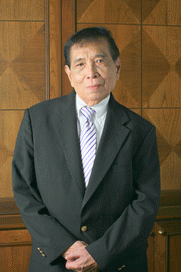
อรุณ ภาณุพงศ์

| name = อรุณ ภาณุพงศ์
| image = อรุณ ภาณุพงศ์.gif
| honorific-prefix = ศาสตราจารย์พิเศษ
| honorific-suffix = มหาปรมาภรณ์ช้างเผือก|ม.ป.ช., มหาวชิรมงกุฎ|ม.ว.ม.
| order = รัฐมนตรีประจำสำนักนายกรัฐมนตรีไทย|รัฐมนตรีประจำสำนักนายกรัฐมนตรี
| primeminister = พลเอก เปรม ติณสูลานนท์
| term_start = 27 กรกฎาคม พ.ศ. 2530
| term_end = 9 สิงหาคม พ.ศ. 2531
| birth_place = จังหวัดพัทลุง
| death_date = คารวะ ศ.ดร.อรุณ ภานุพงษ์ โดย ภุมรัตน ทักษาดิพงศ์
| death_place = กรุงเทพมหานคร
ศาสตราจารย์พิเศษ อรุณ ภาณุพงศ์ เป็นสมาชิกฝ่ายไทยในศาลประจำอนุญาโตตุลาการ ณ กรุงเฮก สมาชิกฝ่ายไทยในศาลประจำอนุญาโตตุลาการ ณ กรุงเฮก อดีตปลัดกระทรวงการต่างประเทศ อดีตรัฐมนตรีช่วยว่าการกระทรวงการต่างประเทศ และอดีตรัฐมนตรีประจำสำนักนายกรัฐมนตรีไทย|รัฐมนตรีประจำสำนักนายกรัฐมนตรี ในรัฐบาลพลเอก เปรม ติณสูลานนท์
== ประวัติ ==
ศาสตราจารย์พิเศษ อรุณ ภาณุพงศ์ หรือ ศ.ดร.อรุณ ภาณุพงศ์ เกิดเมื่อวันที่ 15 มีนาคม พ.ศ. 2465 (นับแบบใหม่) ที่อำเภอปากพะยูน จังหวัดพัทลุง สำเร็จการศึกษาระดับปริญญาตรี ปริญญาธรรมศาสตรบัณฑิต จากมหาวิทยาลัยธรรมศาสตร์ เมื่อปี พ.ศ. 2489 ระดับปริญญาโท ด้านกฎหมายระหว่างประเทศ และปริญญาโทด้านเศรษฐศาสตร์ จากประเทศฝรั่งเศส สำเร็จการศึกษาปริญญาเอก ด้านกฎหมาย จากประเทศฝรั่งเศส ในปี พ.ศ. 2496 ได้รับปริญญานิติศาสตรดุษฎีบัณฑิตกิตติมศักดิ์ จากมหาวิทยาลัยธรรมศาสตร์ และจุฬาลงกรณ์มหาวิทยาลัย ในปี พ.ศ. 2537
ดร.อรุณ ภาณุพงศ์ ได้รับแต่งตั้งให้ดำรงตำแหน่งศาสตราจารย์พิเศษ จากมหาวิทยาลัยธรรมศาสตร์ เมื่อปี พ.ศ. 2539 ประกาศสำนักนายกรัฐมนตรี เรื่อง แต่งตั้งศาสตราจารย์พิเศษ (นายอรุณ ภาณุพงศ์)
นอกจากนั้น ได้รับโปรดเกล้าฯ แต่งตั้งเป็นกรรมการกฤษฎีกา ตั้งแต่ พ.ศ. 2525 ถึงปัจจุบัน และดำรงตำแหน่งประธานกรรมการกฤษฎีกา (คณะที่ 6,กฎหมายทรัพย์สินทางปัญญาและการค้าระหว่างประเทศ)
== การทำงาน ==
อรุณ ภาณุพงศ์ เข้ารับราชการในสังกัด กระทรวงการต่างประเทศ (ประเทศไทย)|กระทรวงการต่างประเทศ เคยประจำการที่สถานทูตไทยในประเทศฝรั่งเศส เคยดำรงตำแหน่งเอกอัครราชทูตไทยประจำอินโดนีเซีย เอกอัครราชทูตไทยประจำสหภาพโซเวียต เอกอัครราชทูตไทยประจำสหรัฐอเมริกา และเอกอัครราชทูตไทยประจำฝรั่งเศส รวมทั้งเป็นปลัดกระทรวงการต่างประเทศ ต่อมาได้รับแต่งตั้งเป็นรัฐมนตรีช่วยว่าการกระทรวงการต่างประเทศ (ครม.41, 42) และเป็นรัฐมนตรีประจำสำนักนายกรัฐมนตรี (ครม.44) พระบรมราชโองการ ประกาศ รัฐมนตรีลาออกและตั้งรัฐมนตรี (นายจิรายุ อิศรางกูร ณ อยุธยา ลาออก และตั้งนายอรุณ ภาณุพงศ์ เป็นรัฐมนตรีประจำสำนักนายกรัฐมนตรี) ในรัฐบาลพลเอก เปรม ติณสูลานนท์
ศ.ดร.อรุณ ภาณุพงศ์ เคยปฏิบัติหน้าที่เป็นอาจารย์พิเศษ สอนวิชากฎหมายให้กับนักศึกษาคณะนิติศาสตร์ มหาวิทยาลัยธรรมศาสตร์ และเคยได้รับแต่งตั้งเป็นสภานิติบัญญัติแห่งชาติ (ประเทศไทย) พ.ศ. 2516|สมาชิกสภานิติบัญญัติแห่งชาติ ในปี พ.ศ. 2516
== เครื่องราชอิสริยาภรณ์ ==
ราชกิจจานุเบกษา, แจ้งความสำนักนายกรัฐมนตรี เรื่อง พระราชทานเครื่องราชอิสริยาภรณ์, เล่ม ๙๗ ตอนที่ ๑๘๘ ง ฉบับพิเศษ หน้า ๓๖, ๕ ธันวาคม ๒๕๒๓
ราชกิจจานุเบกษา, แจ้งความสำนักนายกรัฐมนตรี เรื่อง พระราชทานเครื่องราชอิสริยาภรณ์, เล่ม ๙๗ ตอนที่ ๖๓ ง ฉบับพิเศษ หน้า ๓๔, ๑๘ เมษายน ๒๕๒๓
ราชกิจจานุเบกษา, ประกาศสำนักนายกรัฐมนตรี เรื่อง พระราชทานเหรียญชัยสมรภูมิ, เล่ม ๑๐๓ ตอนที่ ๑๘๔ ง ฉบับพิเศษ หน้า ๒๐, ๒๒ ตุลาคม ๒๕๒๙
ราชกิจจานุเบกษา, แจ้งความสำนักนายกรัฐมนตรี เรื่อง พระราชทานเหรียญจักรมาลาและเหรียญจักรพรรดิมาลา, เล่ม ๘๙ ตอนที่ ๒๐๒ ง ฉบับพิเศษ หน้า ๑๑๘๗, ๓๑ ธันวาคม ๒๕๑๕
== อ้างอิง ==
== แหล่งข้อมูลอื่น ==
* (1).pdf จุลสารช่าวคณะนิติศาสตร์ มหาวิทยาลัยธรรมศาสตร์
หมวดหมู่:อาจารย์คณะนิติศาสตร์
หมวดหมู่:ศาสตราจารย์พิเศษ
หมวดหมู่:บุคคลจากอำเภอปากพะยูน
หมวดหมู่:บุคคลจากโรงเรียนพัทลุง จังหวัดพัทลุง
หมวดหมู่:บุคคลจากคณะนิติศาสตร์ มหาวิทยาลัยธรรมศาสตร์
หมวดหมู่:ข้าราชการพลเรือนชาวไทย
หมวดหมู่:ผู้ได้รับปริญญากิตติมศักดิ์จากมหาวิทยาลัยธรรมศาสตร์
หมวดหมู่:ผู้ได้รับปริญญากิตติมศักดิ์จากจุฬาลงกรณ์มหาวิทยาลัย
หมวดหมู่:นักการเมืองไทย
หมวดหมู่:รัฐมนตรีประจำสำนักนายกรัฐมนตรีไทย
หมวดหมู่:สมาชิกสภานิติบัญญัติแห่งชาติ
หมวดหมู่:กรรมการกฤษฎีกาไทย
หมวดหมู่:ผู้ได้รับเครื่องราชอิสริยาภรณ์ ม.ป.ช.
หมวดหมู่:ผู้ได้รับเครื่องราชอิสริยาภรณ์ ม.ว.ม.
หมวดหมู่:ผู้ได้รับเหรียญจักรพรรดิมาลา